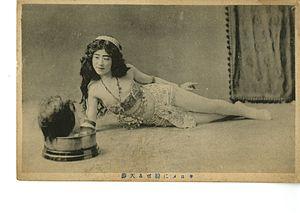
Tenkatsu Shokyokusai était une illusionniste célèbre. Elle est née à Kanda (Tokyo).
Salomé est le nom d'une princesse juive du Iᵉʳ siècle mentionnée chez l'historiographe judéo-romain Flavius Josèphe. Fille d'Hérodiade et d'Hérode « fils d'Hérode », elle épouse en premières noces son oncle Philippe II, puis Aristobule de Chalcis, roi d'Arménie Mineure.